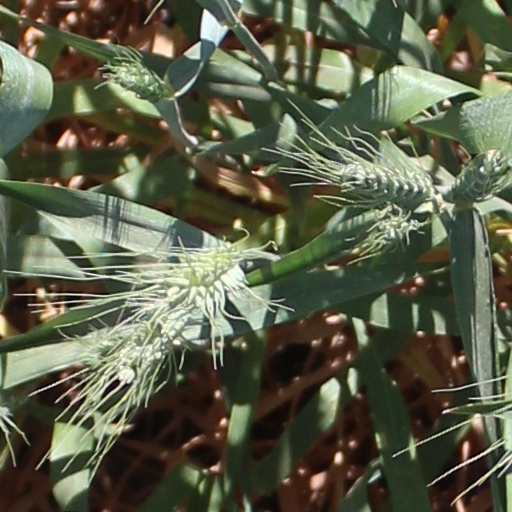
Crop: wheat